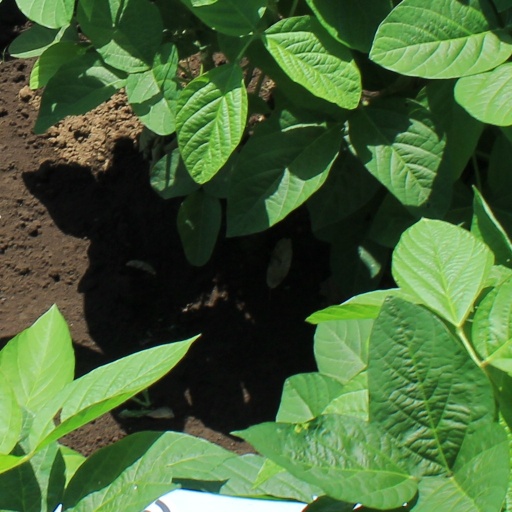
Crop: soybean